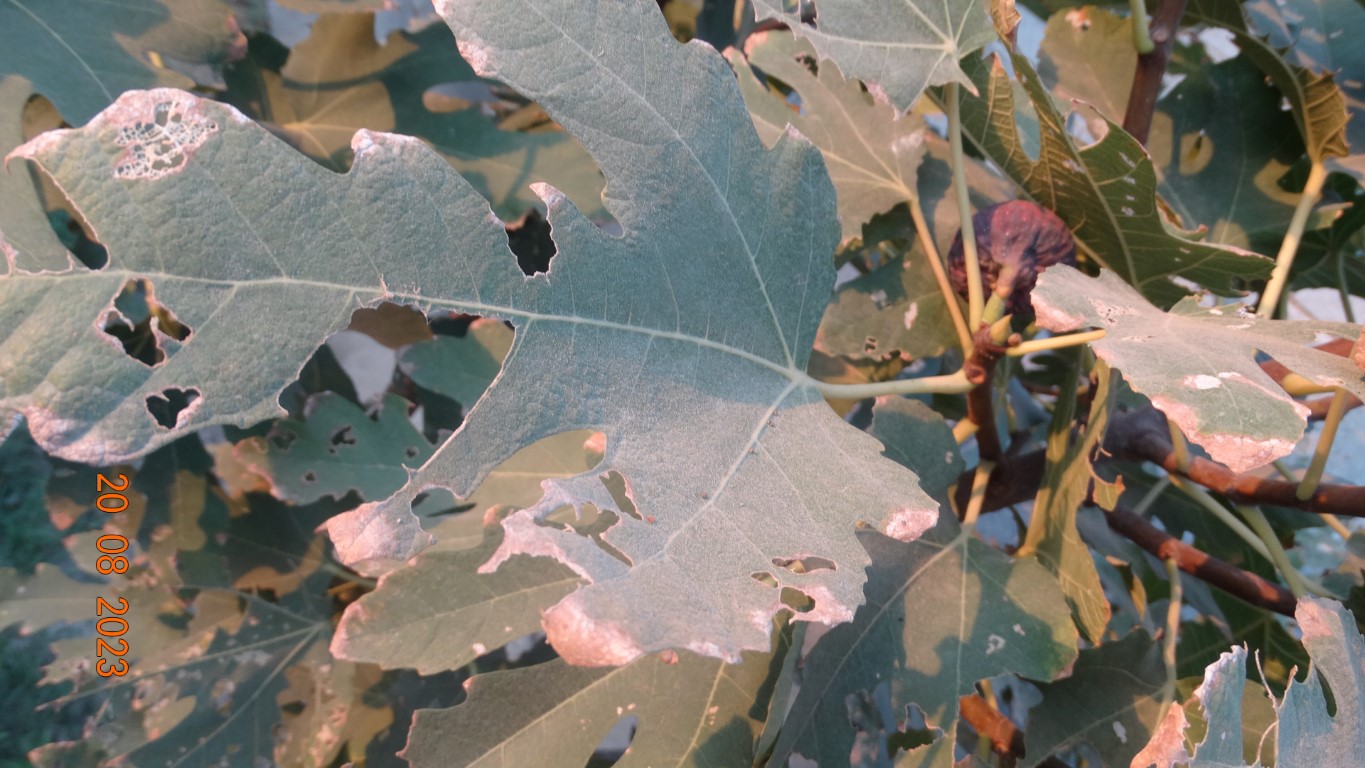
Label: infected